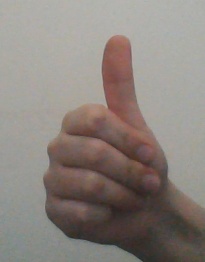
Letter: aleff